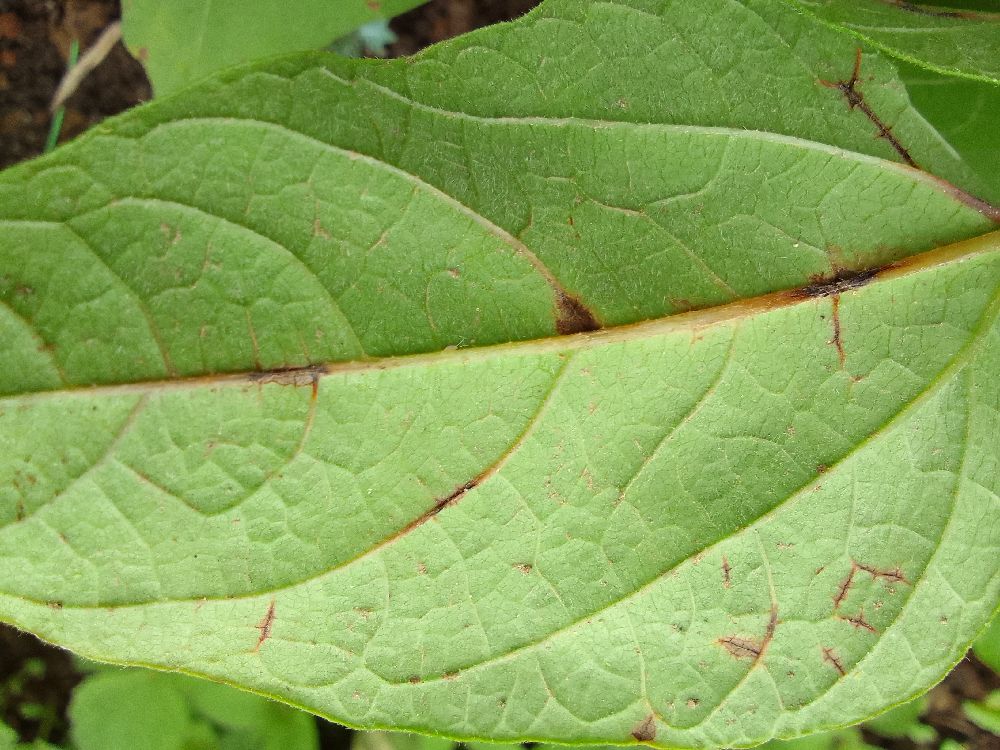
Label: anthracnose